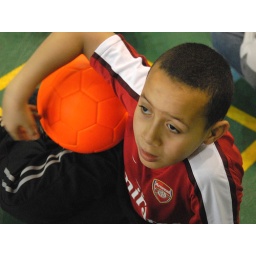
Boy in Arsenal kit holding orange ball under his arm looking into distance.